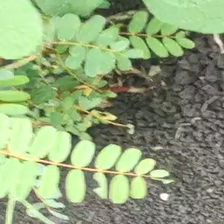
Weed species: Sicklepod_(Senna obtusifolia)